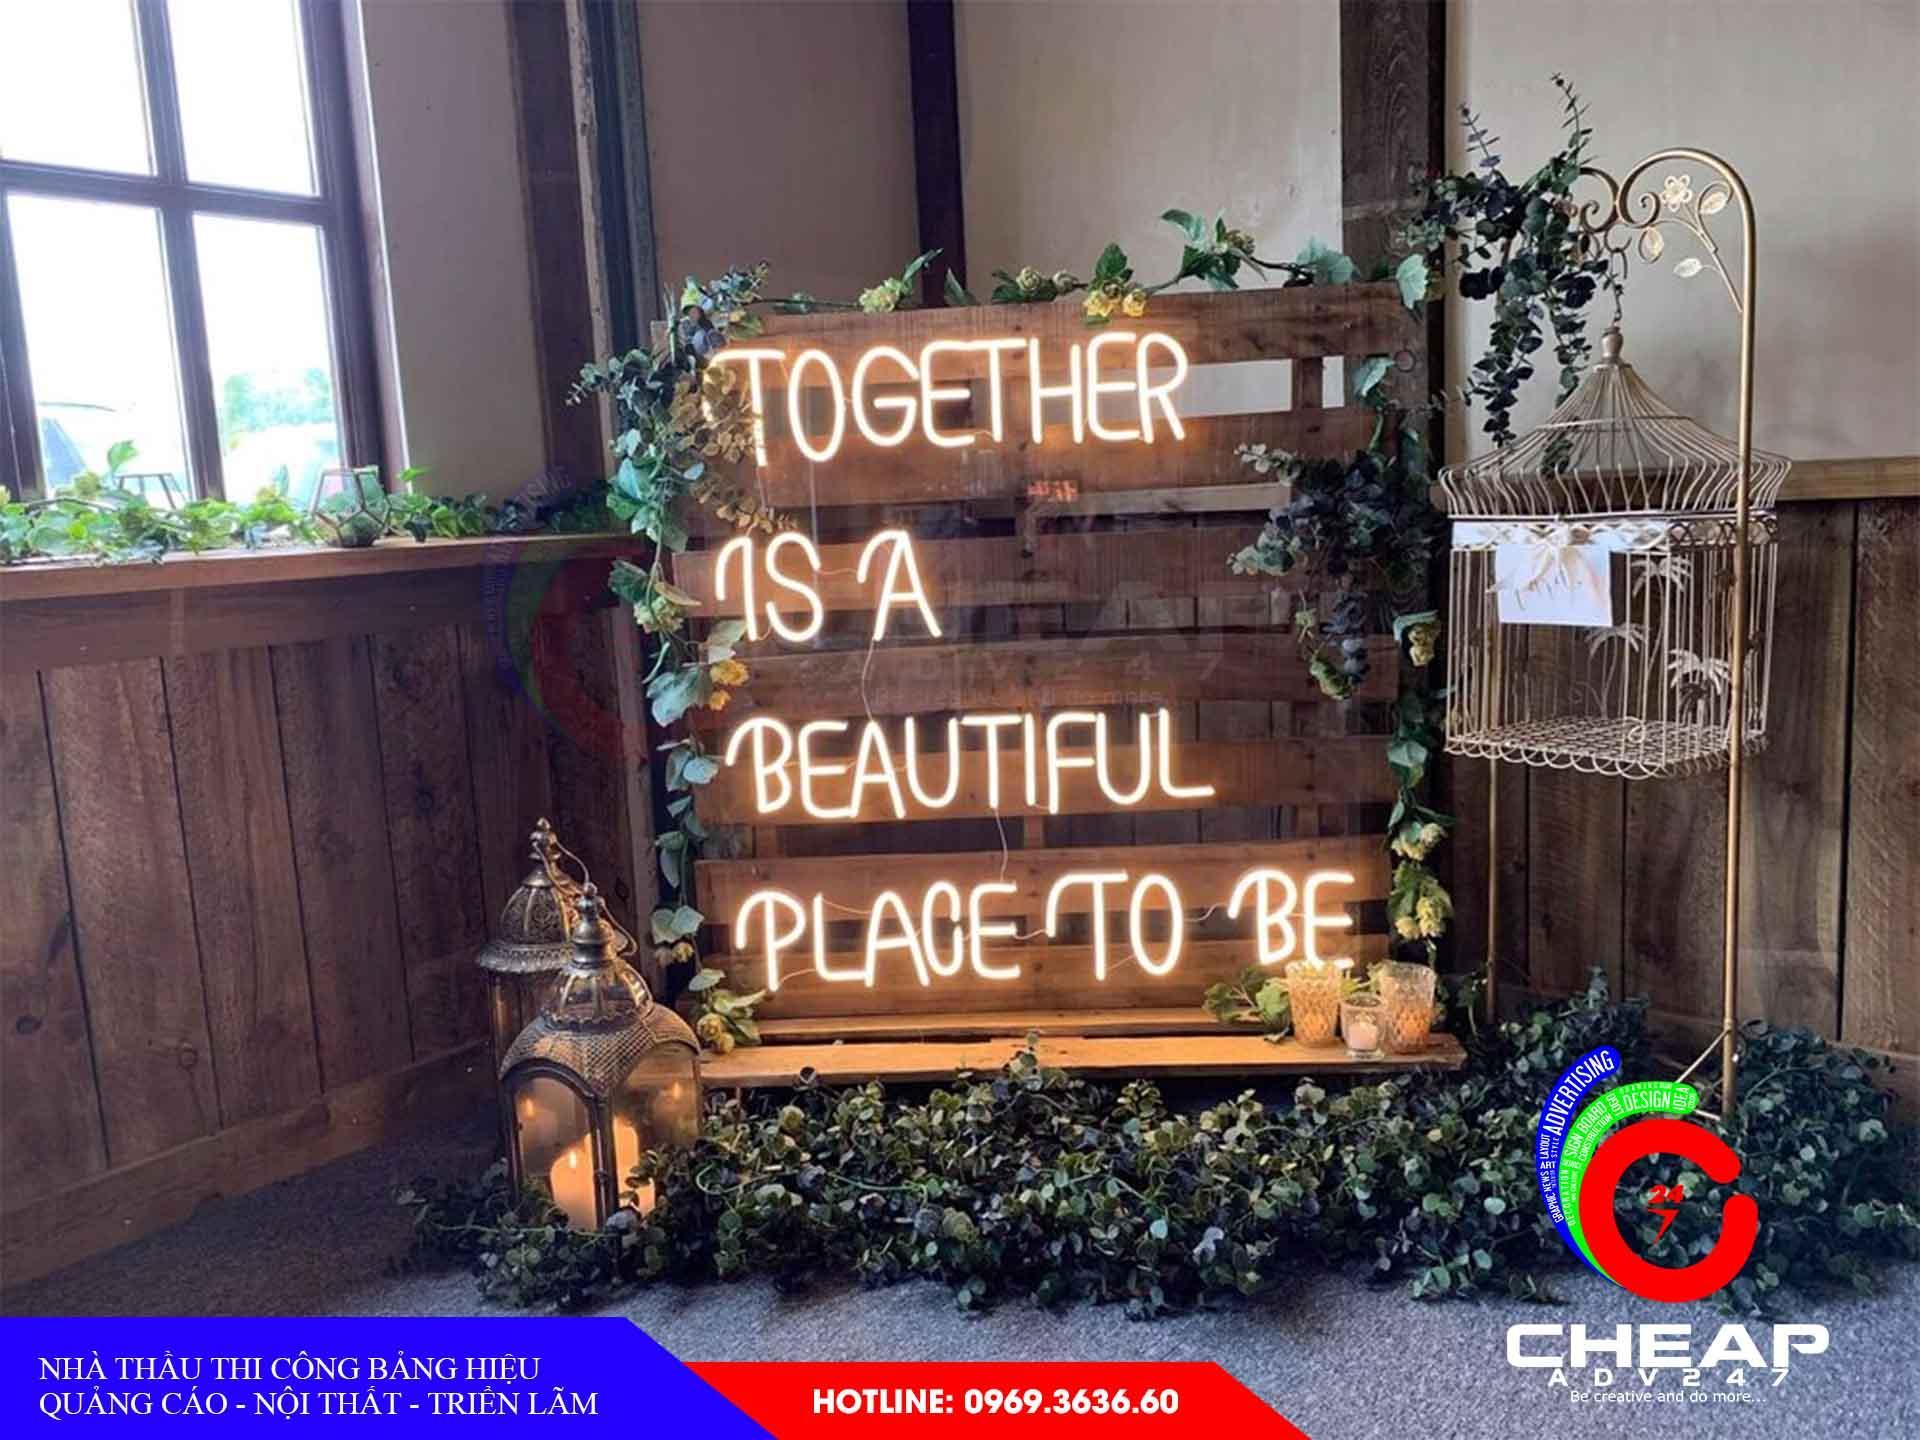
có một cái lồng chim xuất hiện ở bên tấm bảng gỗ